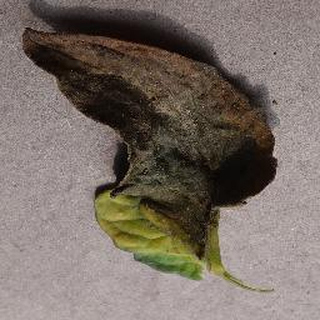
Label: tomato_late_blight